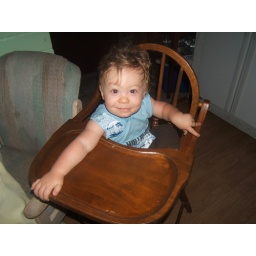
another cute one in the high chair series